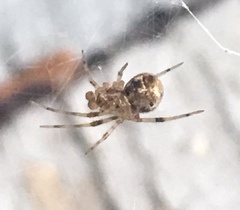
Species: Parasteatoda_tepidariorum